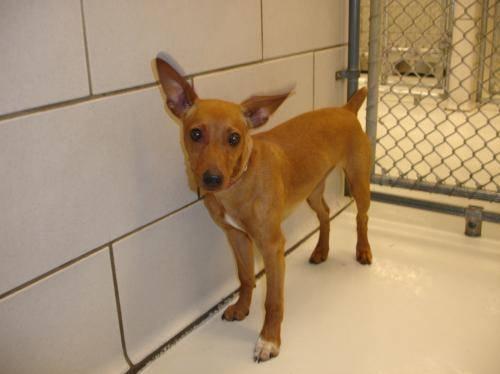
dog